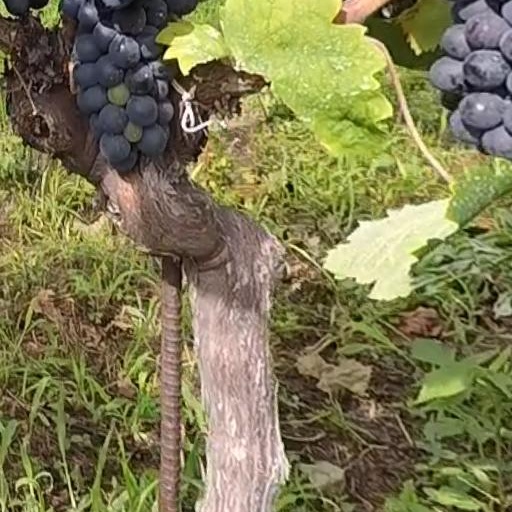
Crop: grape